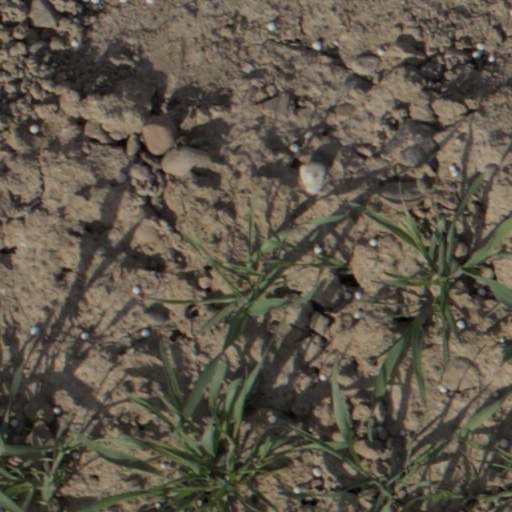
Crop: wheat